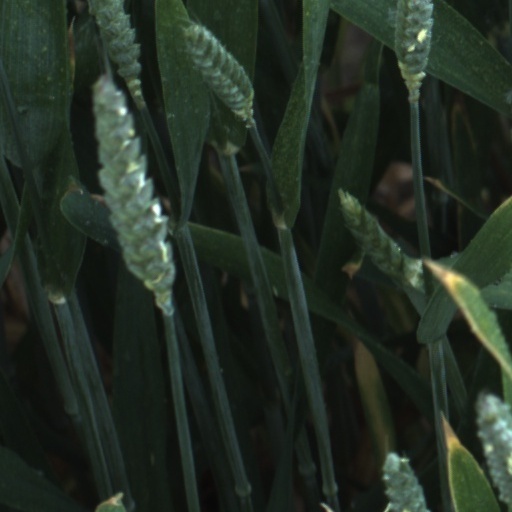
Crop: wheat